Weihrauch HW 35

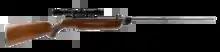

The Weihrauch HW 35 is a break barrel, spring-powered, air rifle first produced in 1951 by Weihrauch & Weihrauch located in Mellrichstadt, Bavaria. Available in 4,5 mm and 5,5 mm calibers, with standard and carbine (K) length barrels, it has been in continuous production since its launch, even though the Weihrauch HW 80 superseded it in the late 1990s.